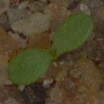
Label: scentless_mayweed